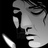
Emotion: sad